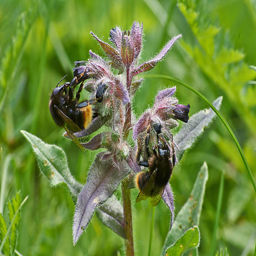
bumblebee resting on a plant